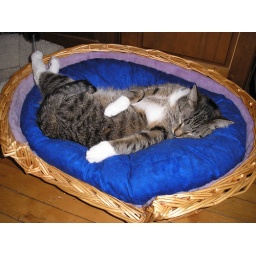
Boots is very relaxed in his new pillow bed that I made for him!